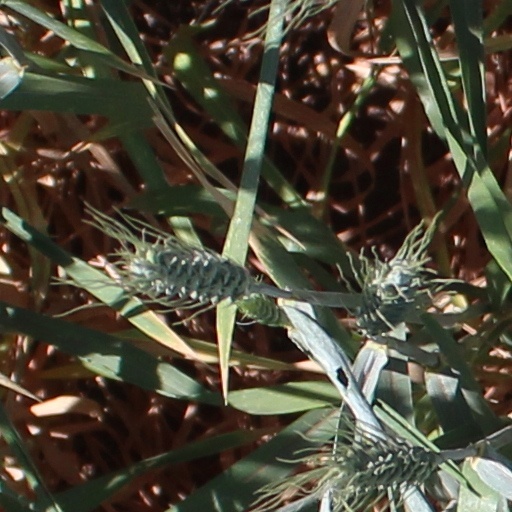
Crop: wheat